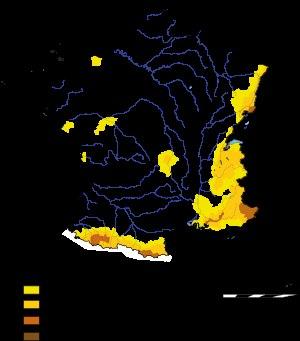
Le risque sismique en France est la possibilité qu'un aléa de type séisme se produise et occasionne des dommages plus ou moins importants aux enjeux humains, économiques ou environnementaux situés sur le territoire national français. Classé dans la catégorie des risques naturels majeurs, il fait l'objet d'un suivi continu, d'un cadre réglementaire de prévention et d'une information de la population. Une organisation des secours a par ailleurs été mise en place pour faire face à d'éventuelles catastrophes.